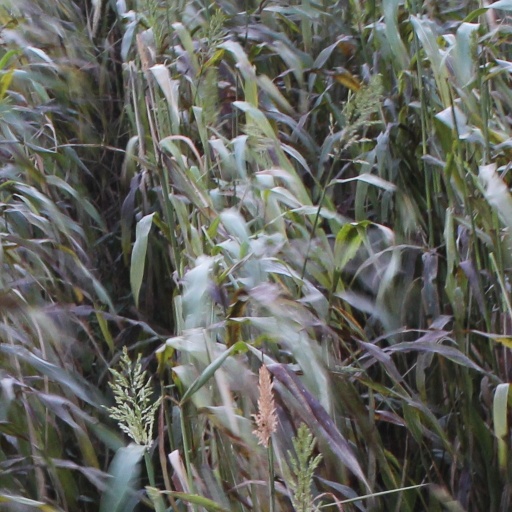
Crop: sorghum